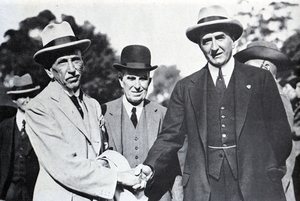
Stanley Melbourne Bruce est un homme d'État. Il fut le 8ᵉ Premier ministre d'Australie de 1923 à 1929. Il mena d'importantes réformes pour développer le pays mais sa gestion controversée des relations industrielles provoqua la chute de son gouvernement et une sévère défaite électorale pour son parti. Il se tourna alors vers une carrière internationale en tant que haut-commissaire au Royaume-Uni et représentant de l'Australie à la Société des Nations. Après la Seconde Guerre mondiale, il présida le conseil de l'organisation des Nations unies pour l'alimentation et l'agriculture.